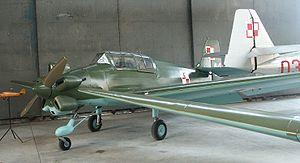
Le musée de l’Aviation polonaise de Cracovie est le plus important musée aéronautique de Pologne. Il occupe une partie de l'ancien aéroport du Kraków-Rakowice-Czyżyny, au nord-est de Cracovie. Il a ouvert en 1964, un an après la fermeture de l'aéroport.